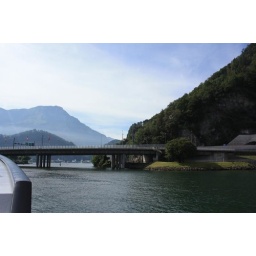
Our boat went under this bridge